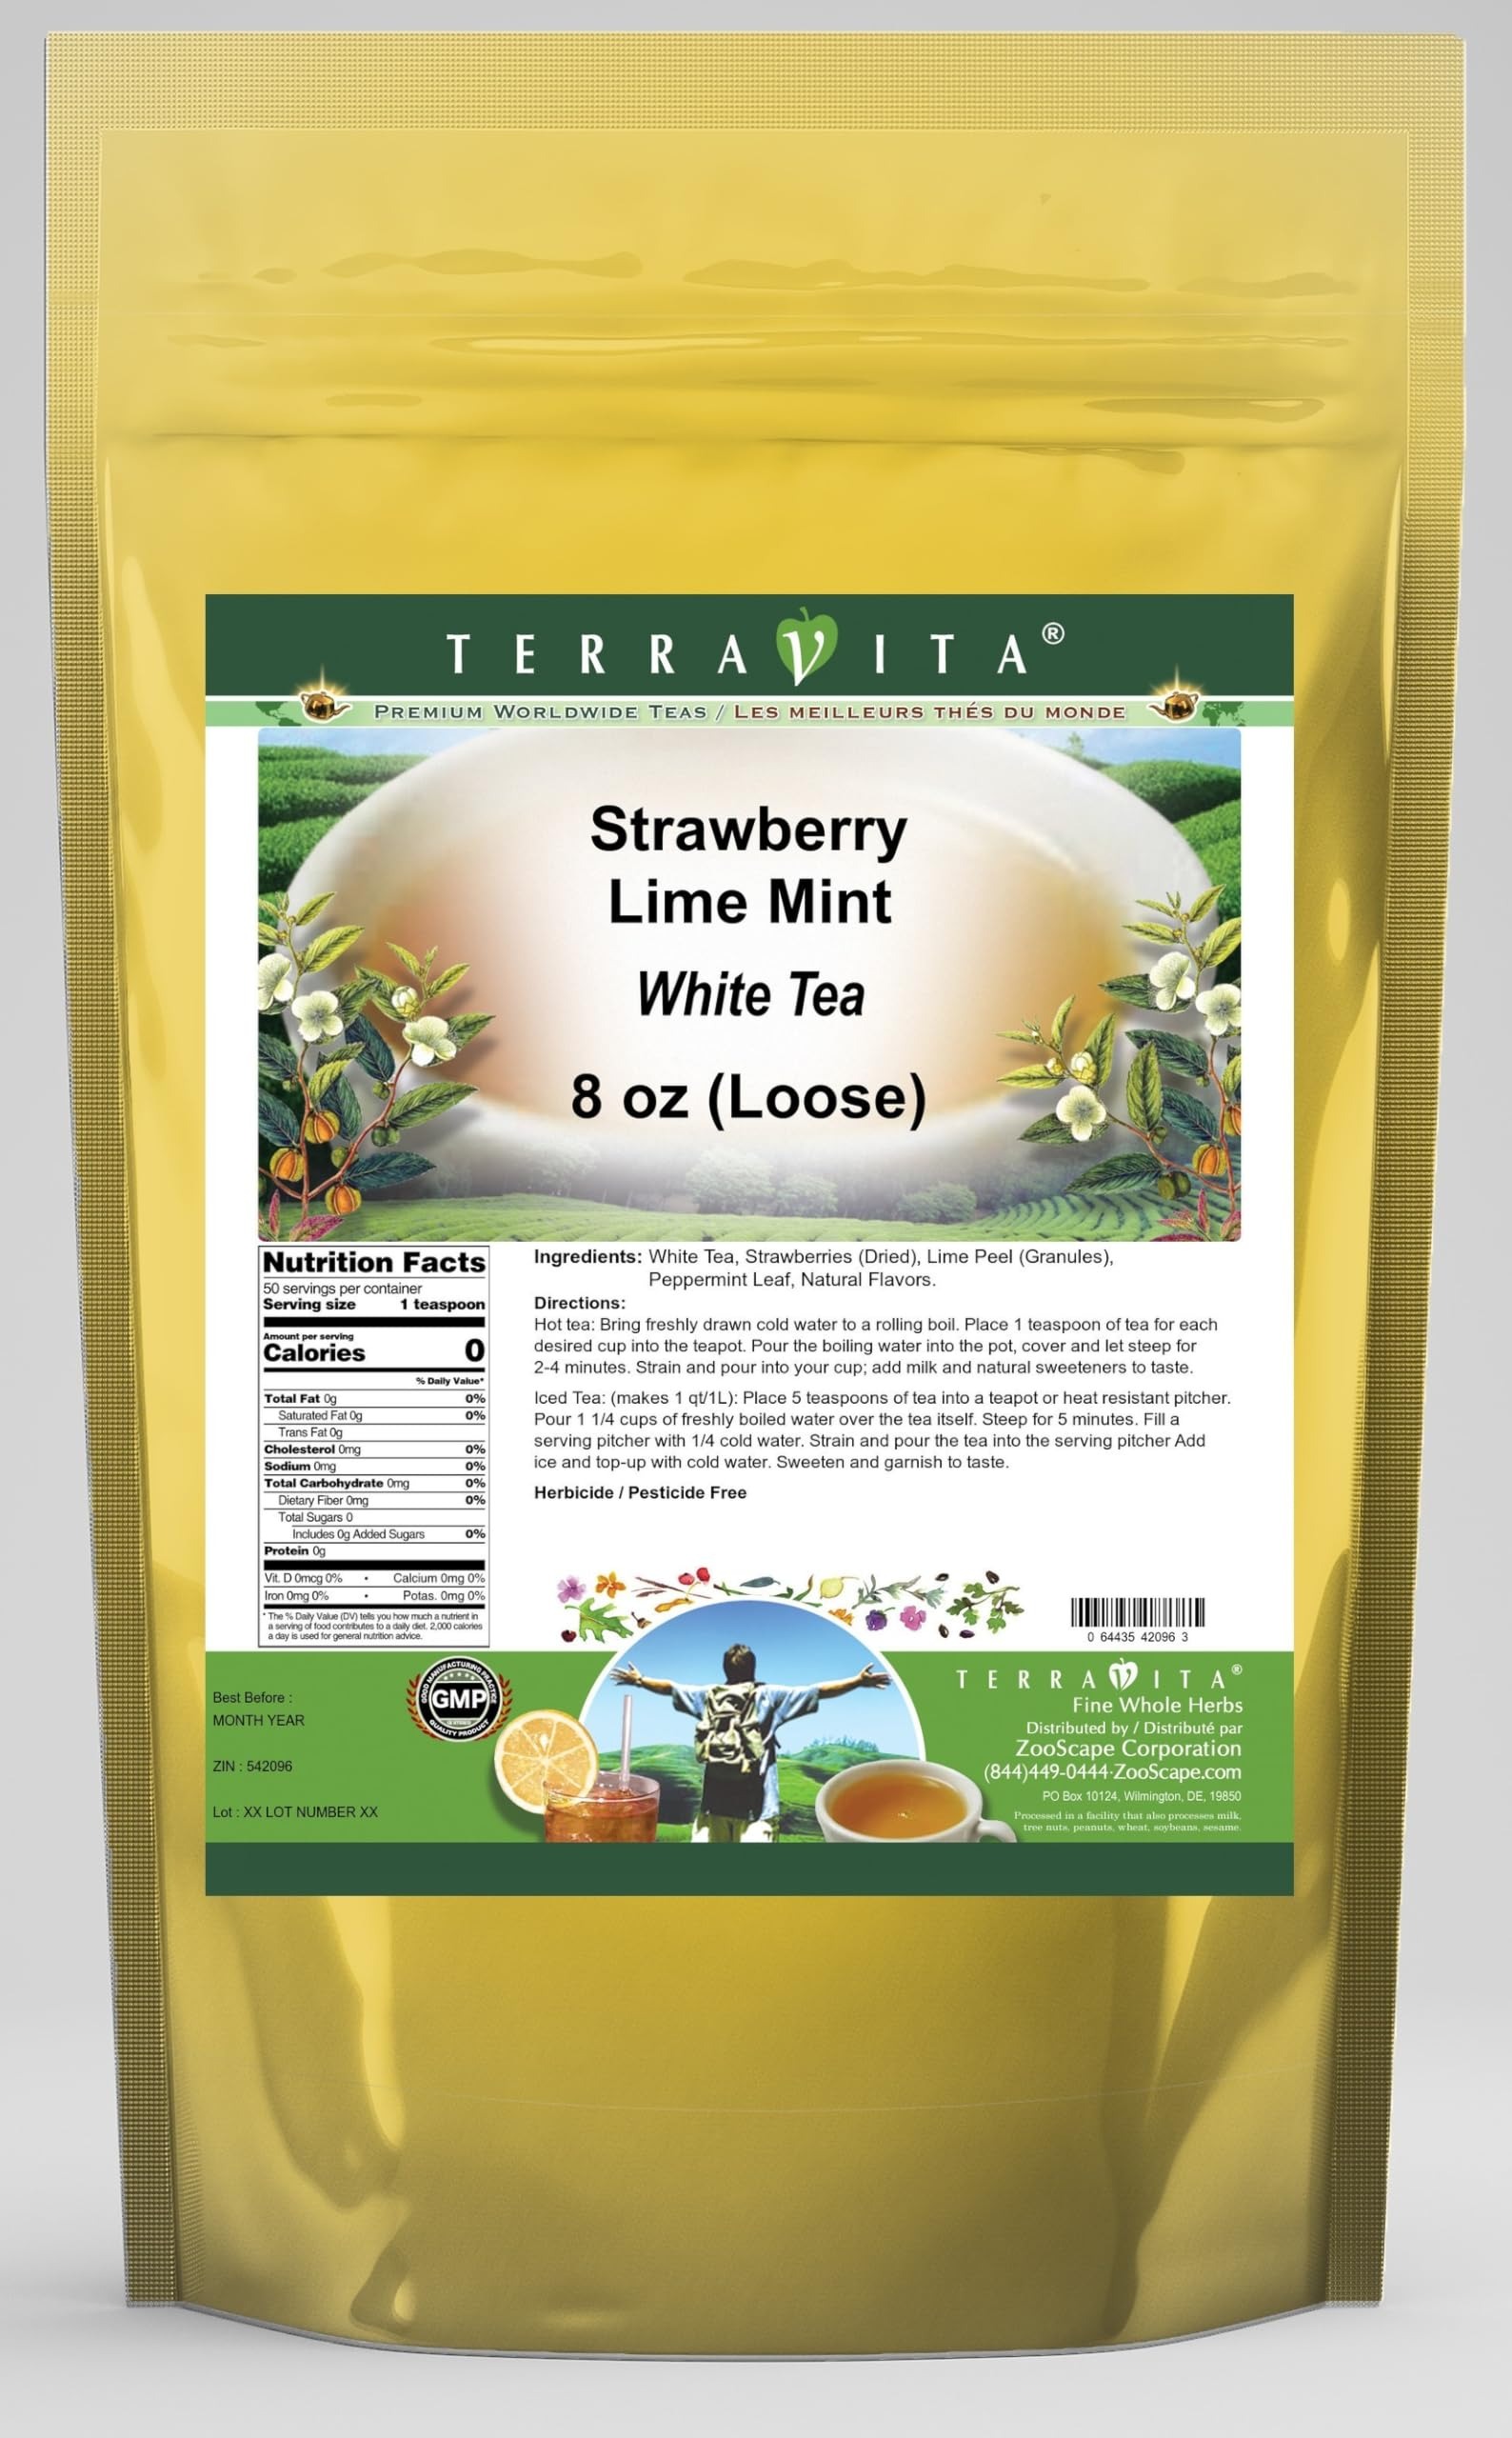
Item Name: Strawberry Lime Mint White Tea (Loose) (8 oz, ZIN: 542096) - 2 Pack
Bullet Point 1: Our Strawberry Lime Mint White Tea is a mouth-watering flavored White tea with Dried Strawberries, Lime Peel and Peppermint Leaf that you can enjoy all year round! The aroma and Strawberry Lime Mint flavor is a delight! - Ingredients: White tea, Dried Strawberries, Lime Peel, Peppermint Leaf and Natural Strawberry Lime Mint Flavor.
Bullet Point 2: No fillers.
Bullet Point 3: Manufacturer: TerraVita
Bullet Point 4: Size: 8 oz
Bullet Point 5: Loose Leaf White Tea - Packed in a convenient upright pouch!
Product Description: Our Strawberry Lime Mint White Tea is a mouth-watering flavored White tea with Dried Strawberries, Lime Peel and Peppermint Leaf that you can enjoy all year round! The aroma and Strawberry Lime Mint flavor is a delight! - Ingredients: White tea, Dried Strawberries, Lime Peel, Peppermint Leaf and Natural Strawberry Lime Mint Flavor. - Hot tea brewing method: Bring freshly drawn cold water to a rolling boil. Place 1 teaspoon of tea for each desired cup into the teapot. Pour the boiling water into the pot, cover and let steep for 2-4 minutes. Strain and pour into your cup; add milk and natural sweeteners to taste. - Iced tea brewing method: (to make 1 liter/quart): Place 5 teaspoons of tea into a teapot or heat resistant pitcher. Pour 1 1/4 cups of freshly boiled water over the tea itself. Steep for 5 minutes. Fill a serving pitcher with 1/4 cold water. Strain and pour the tea into the serving pitcher Add ice and top-up with cold water. Sweeten and garnish to taste. - TerraVita is an exclusive line of premium-quality, natural source products that use only the finest, purest and most potent ingredients found around the world. TerraVita is hallmarked by the highest possible standards of purity, potency, stability and freshness. All of our products are prepared with the highest elements of quality control, from raw materials through the entire manufacturing process, up to and including the moment that the bottles or bags are sealed for freshness and shipped out to you. Our highest possible standards are certified by independent laboratories and backed by our personal guarantee. - TerraVita exists to meet and ensure your family's health and wellness without the harmful effects of chemicals and health products. We strive to make all of our products affordable and reliable and a
Value: 16.0
Unit: Ounce

Price: 97.46